Greenbrier River

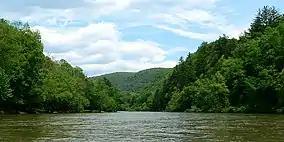
The Greenbrier River near the town of Anthony in Greenbrier County

The Greenbrier hosts one of the state's two endemic species of salamanders, the West Virginia spring salamander in Fort Spring. The other salamander, the Cheat Mountain salamander lives in the mountains of the headwaters. The river and surrounding environment are also home to various species of reptiles and amphibians, as well as many avian species, including the American bald eagle. Fish species include smallmouth bass, rock bass (also called "red eyes"), bluegill, carp, catfish, pike, walleye, and muskie.